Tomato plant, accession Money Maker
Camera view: vertical (180 deg); turntable rotation: 0 degrees
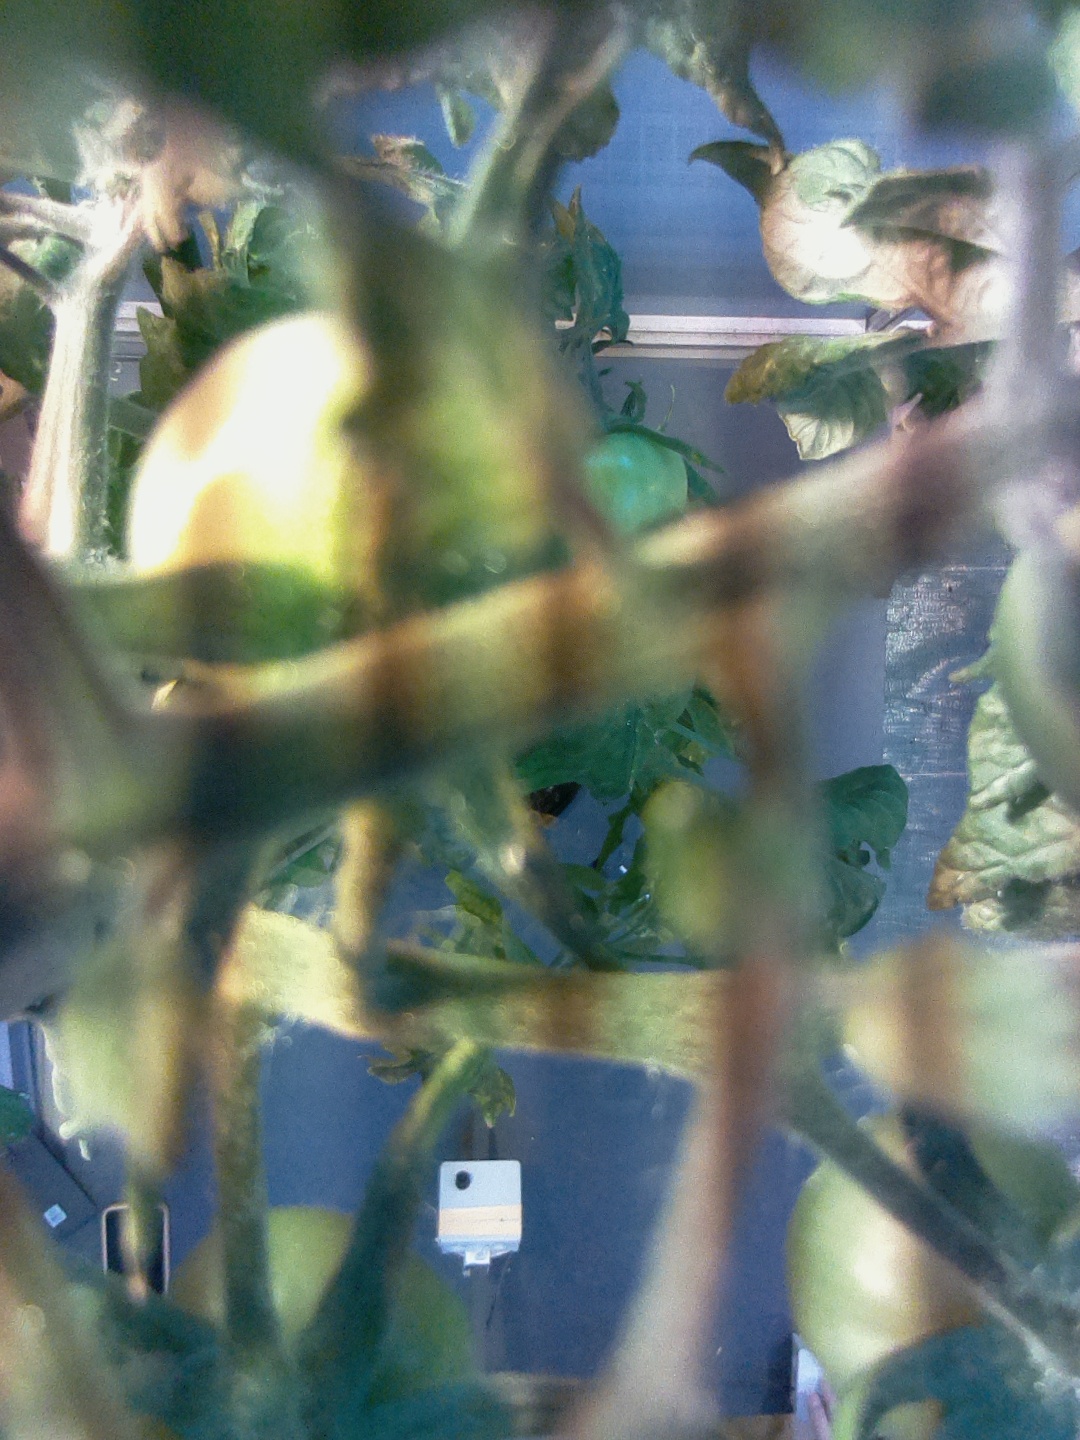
BBCH growth stage 76: 60%-70% of final fruit size